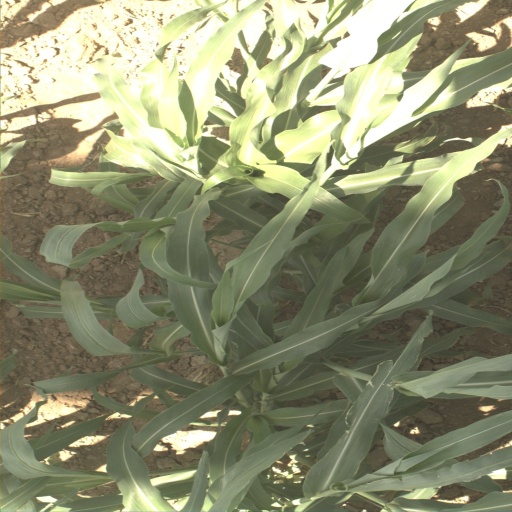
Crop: sorghum